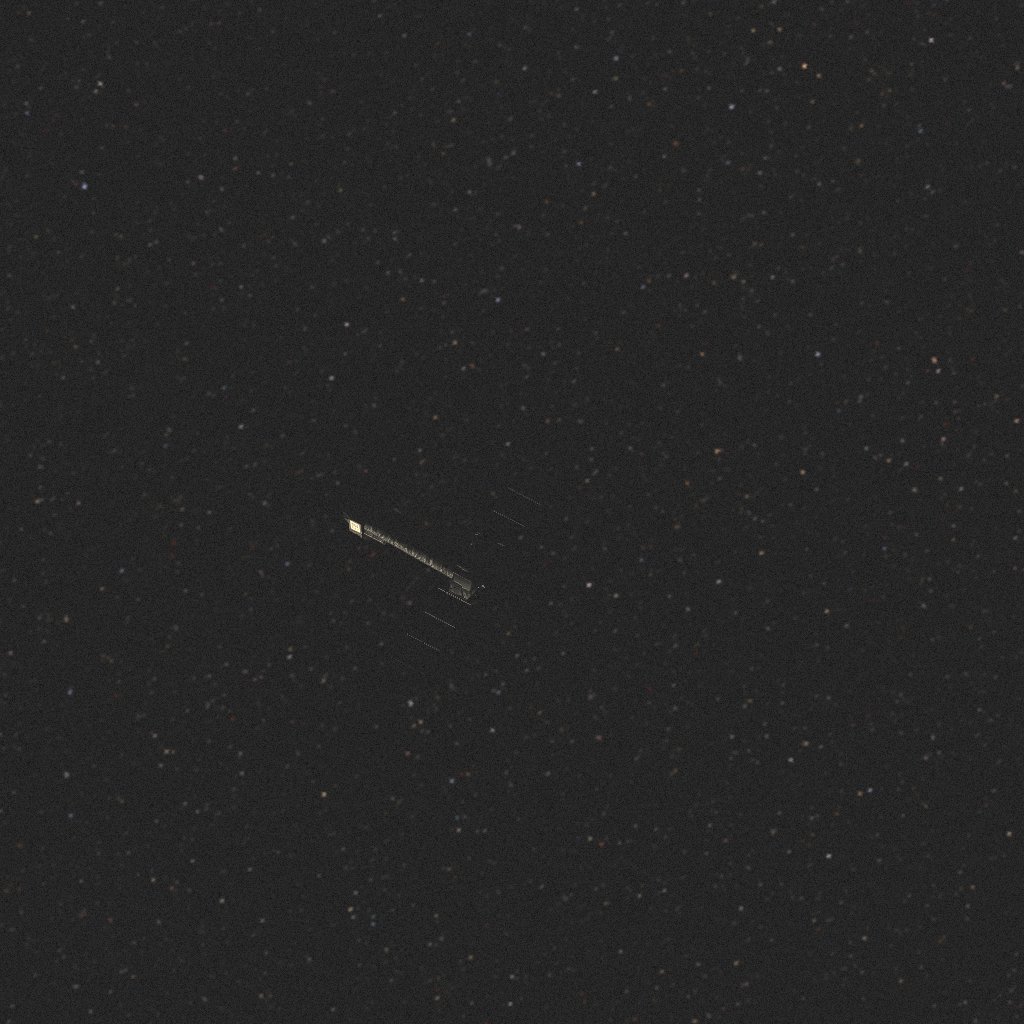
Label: xmm_newton